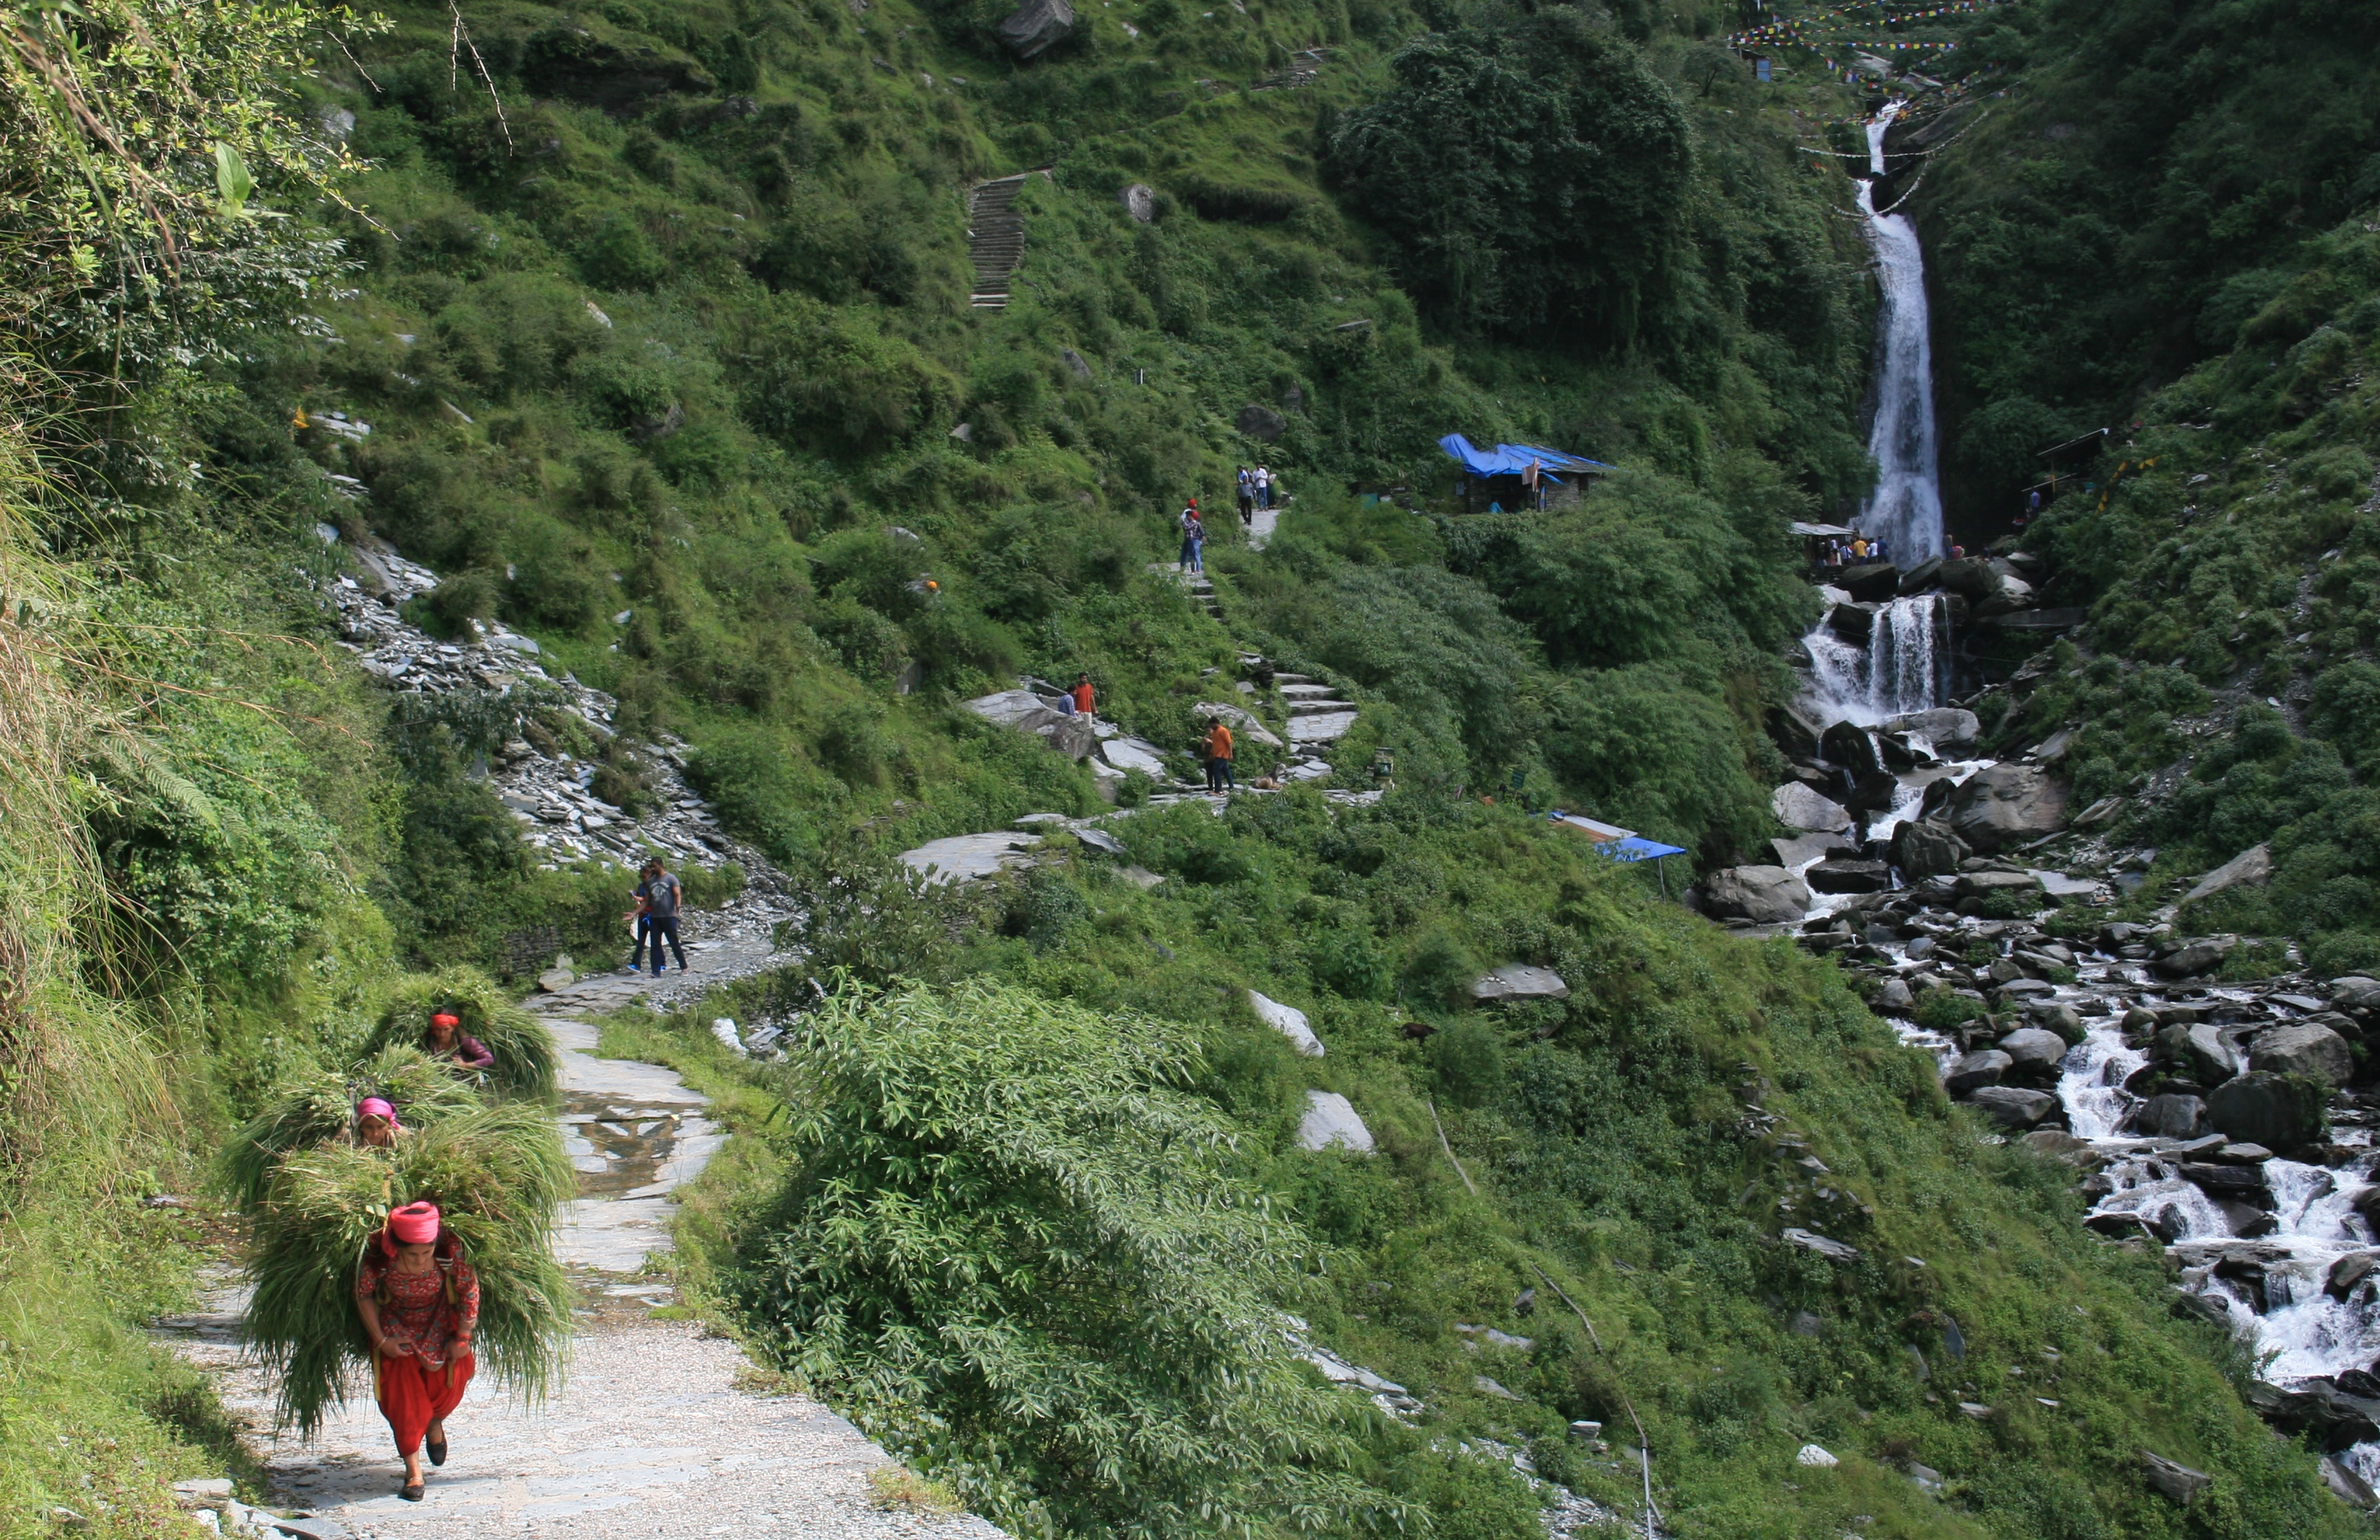
waterfall, walking, mountain, hiking, trail, adventure, valley, mountain range, fjord, tourism, terrain, ridge, sports, alps, backpacking, water feature, mountain pass, outdoor recreation, mountainous landforms